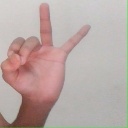
अक्षर: ण